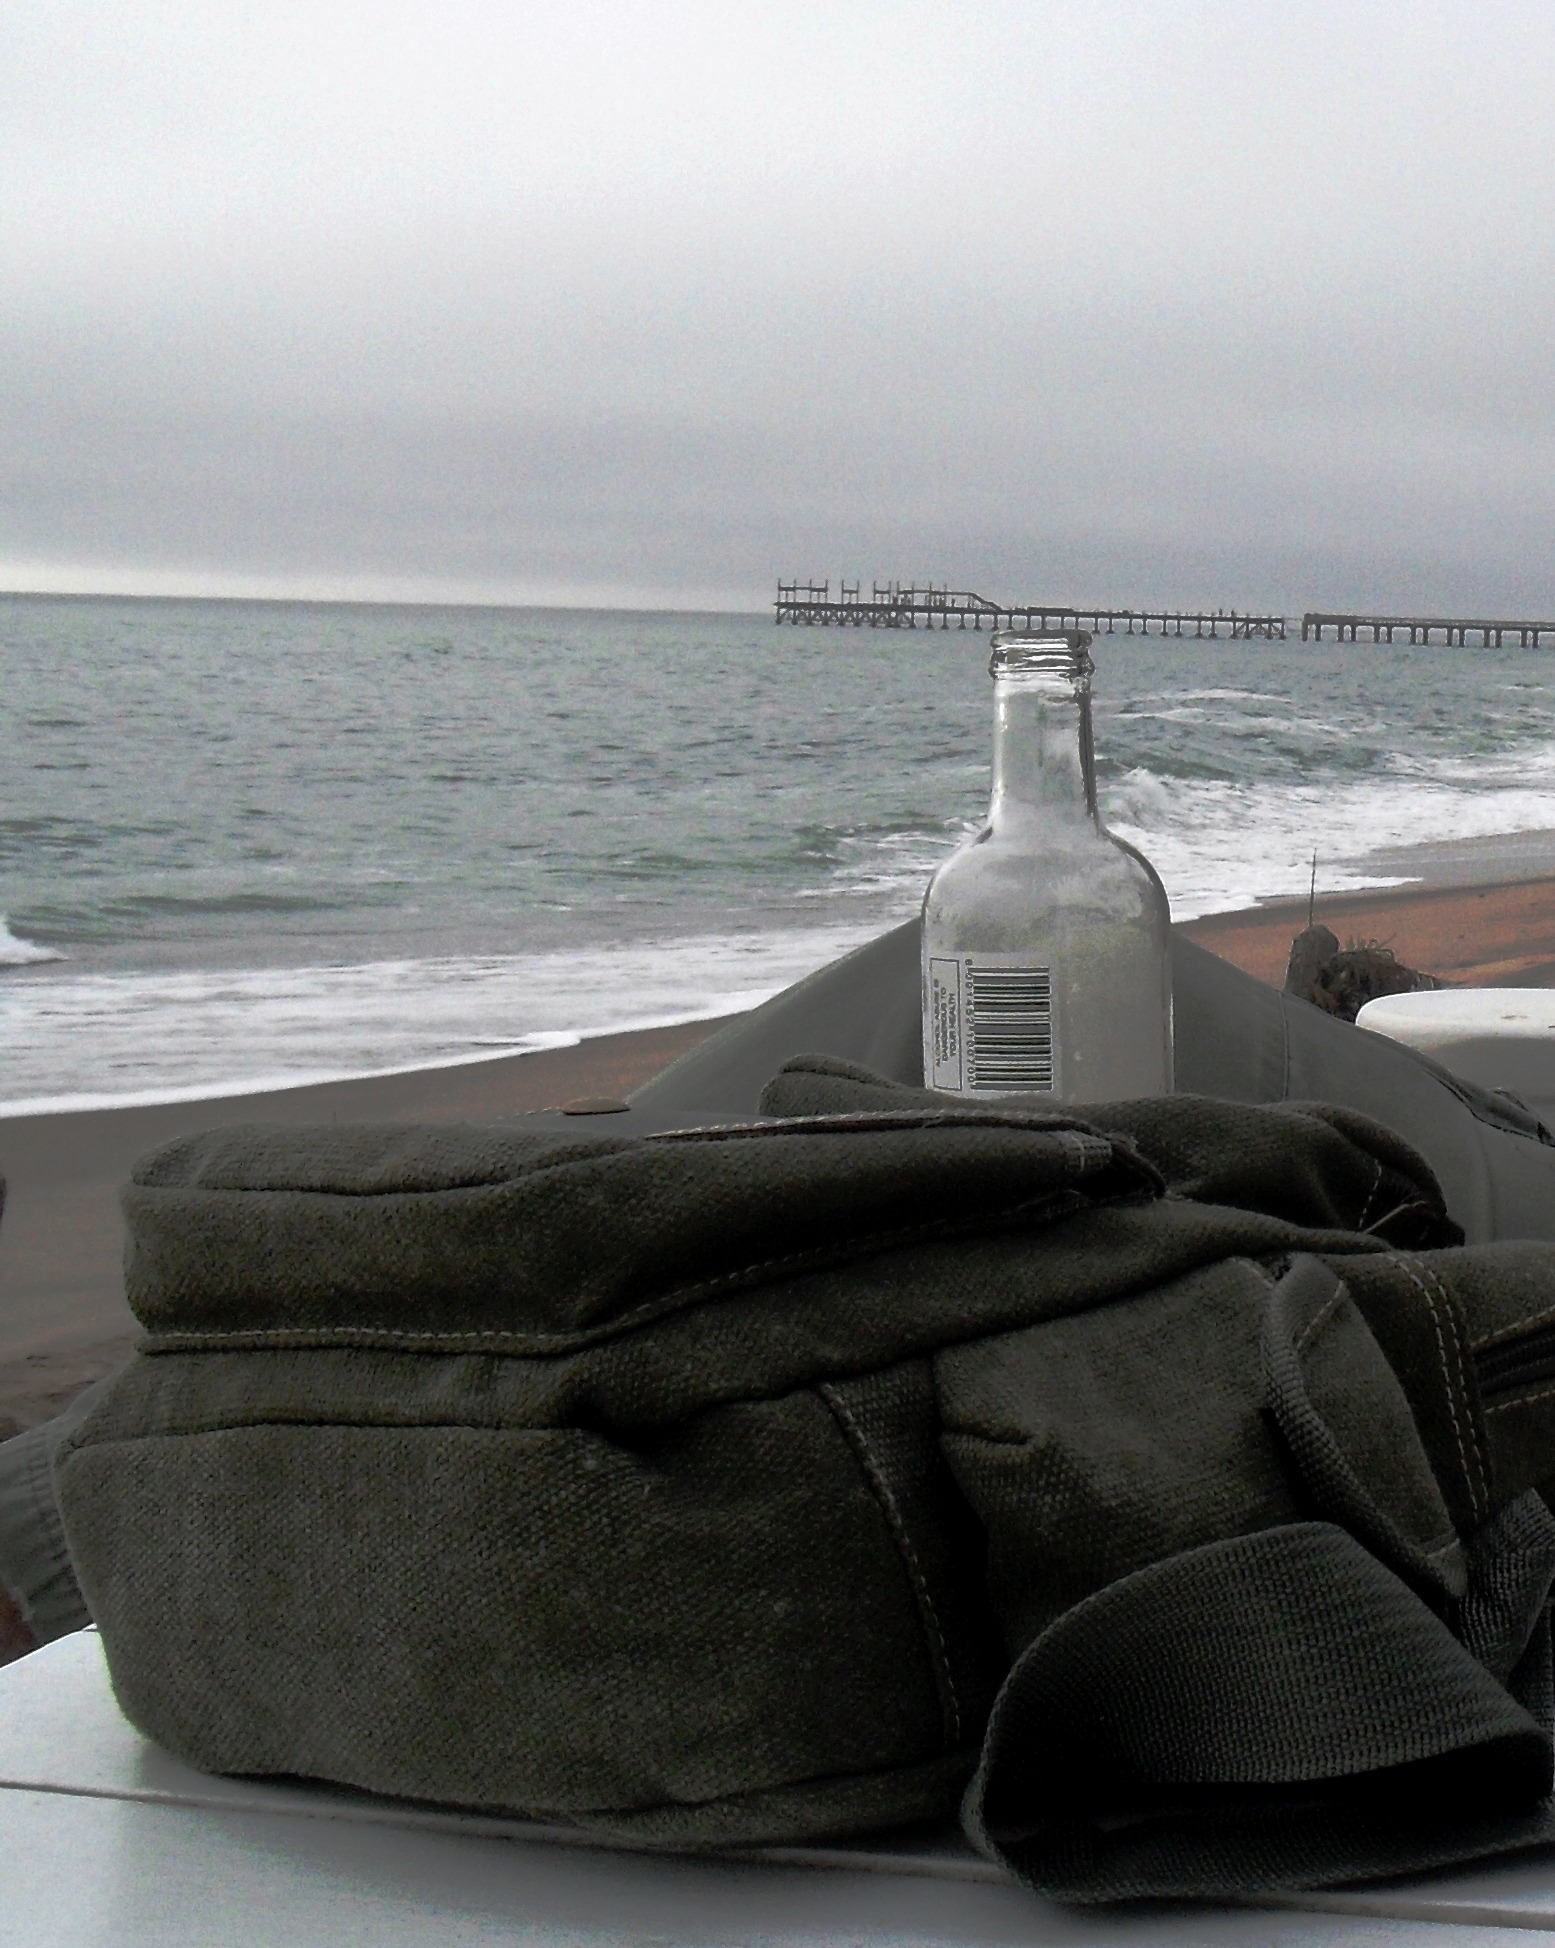
sea, sky, boat, ship, vehicle, yacht, overcast, glass bottle, watercraft, olive green, sea green, white foam, hite table, canvas bag, distant jetty